Shin Ultraman

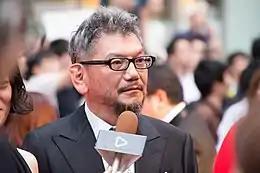
Hideaki Anno (pictured in 2016) supervised, organized, wrote, co-produced, and co-edited the film.

On December 28, 2013, nine years prior to "Shin Ultraman"'s release, Hideaki Anno completed the draft for a reboot of the "Ultraman" franchise entitled and submitted it to Tsuburaya Productions on March 19 of the following year. Anno later reflected, "I wrote [the script] to some friends and their reactions were positive ... but at the time I was not able to finalize the content of the project in a way that satisfied me, so it was abandoned." A life-long "Ultraman" fan, Anno had made his directorial debut with his own fan film of "Return of Ultraman" for Daicon Film when he was a film student at Osaka University of Arts.